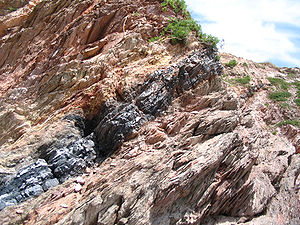
Petrologi
Mørk alunskifer ved Brétignolles, Vendée, Frankrig.
Petrologi er et fagområde inden for geologi som angår studiet af bjergarter og dannelsen af dem. Ordet litologi var tidligere synonymt med petrografi, men i dag er det en gren inden for petrologi og angår makroskopisk håndprøve eller beskrivelse af en blotning.